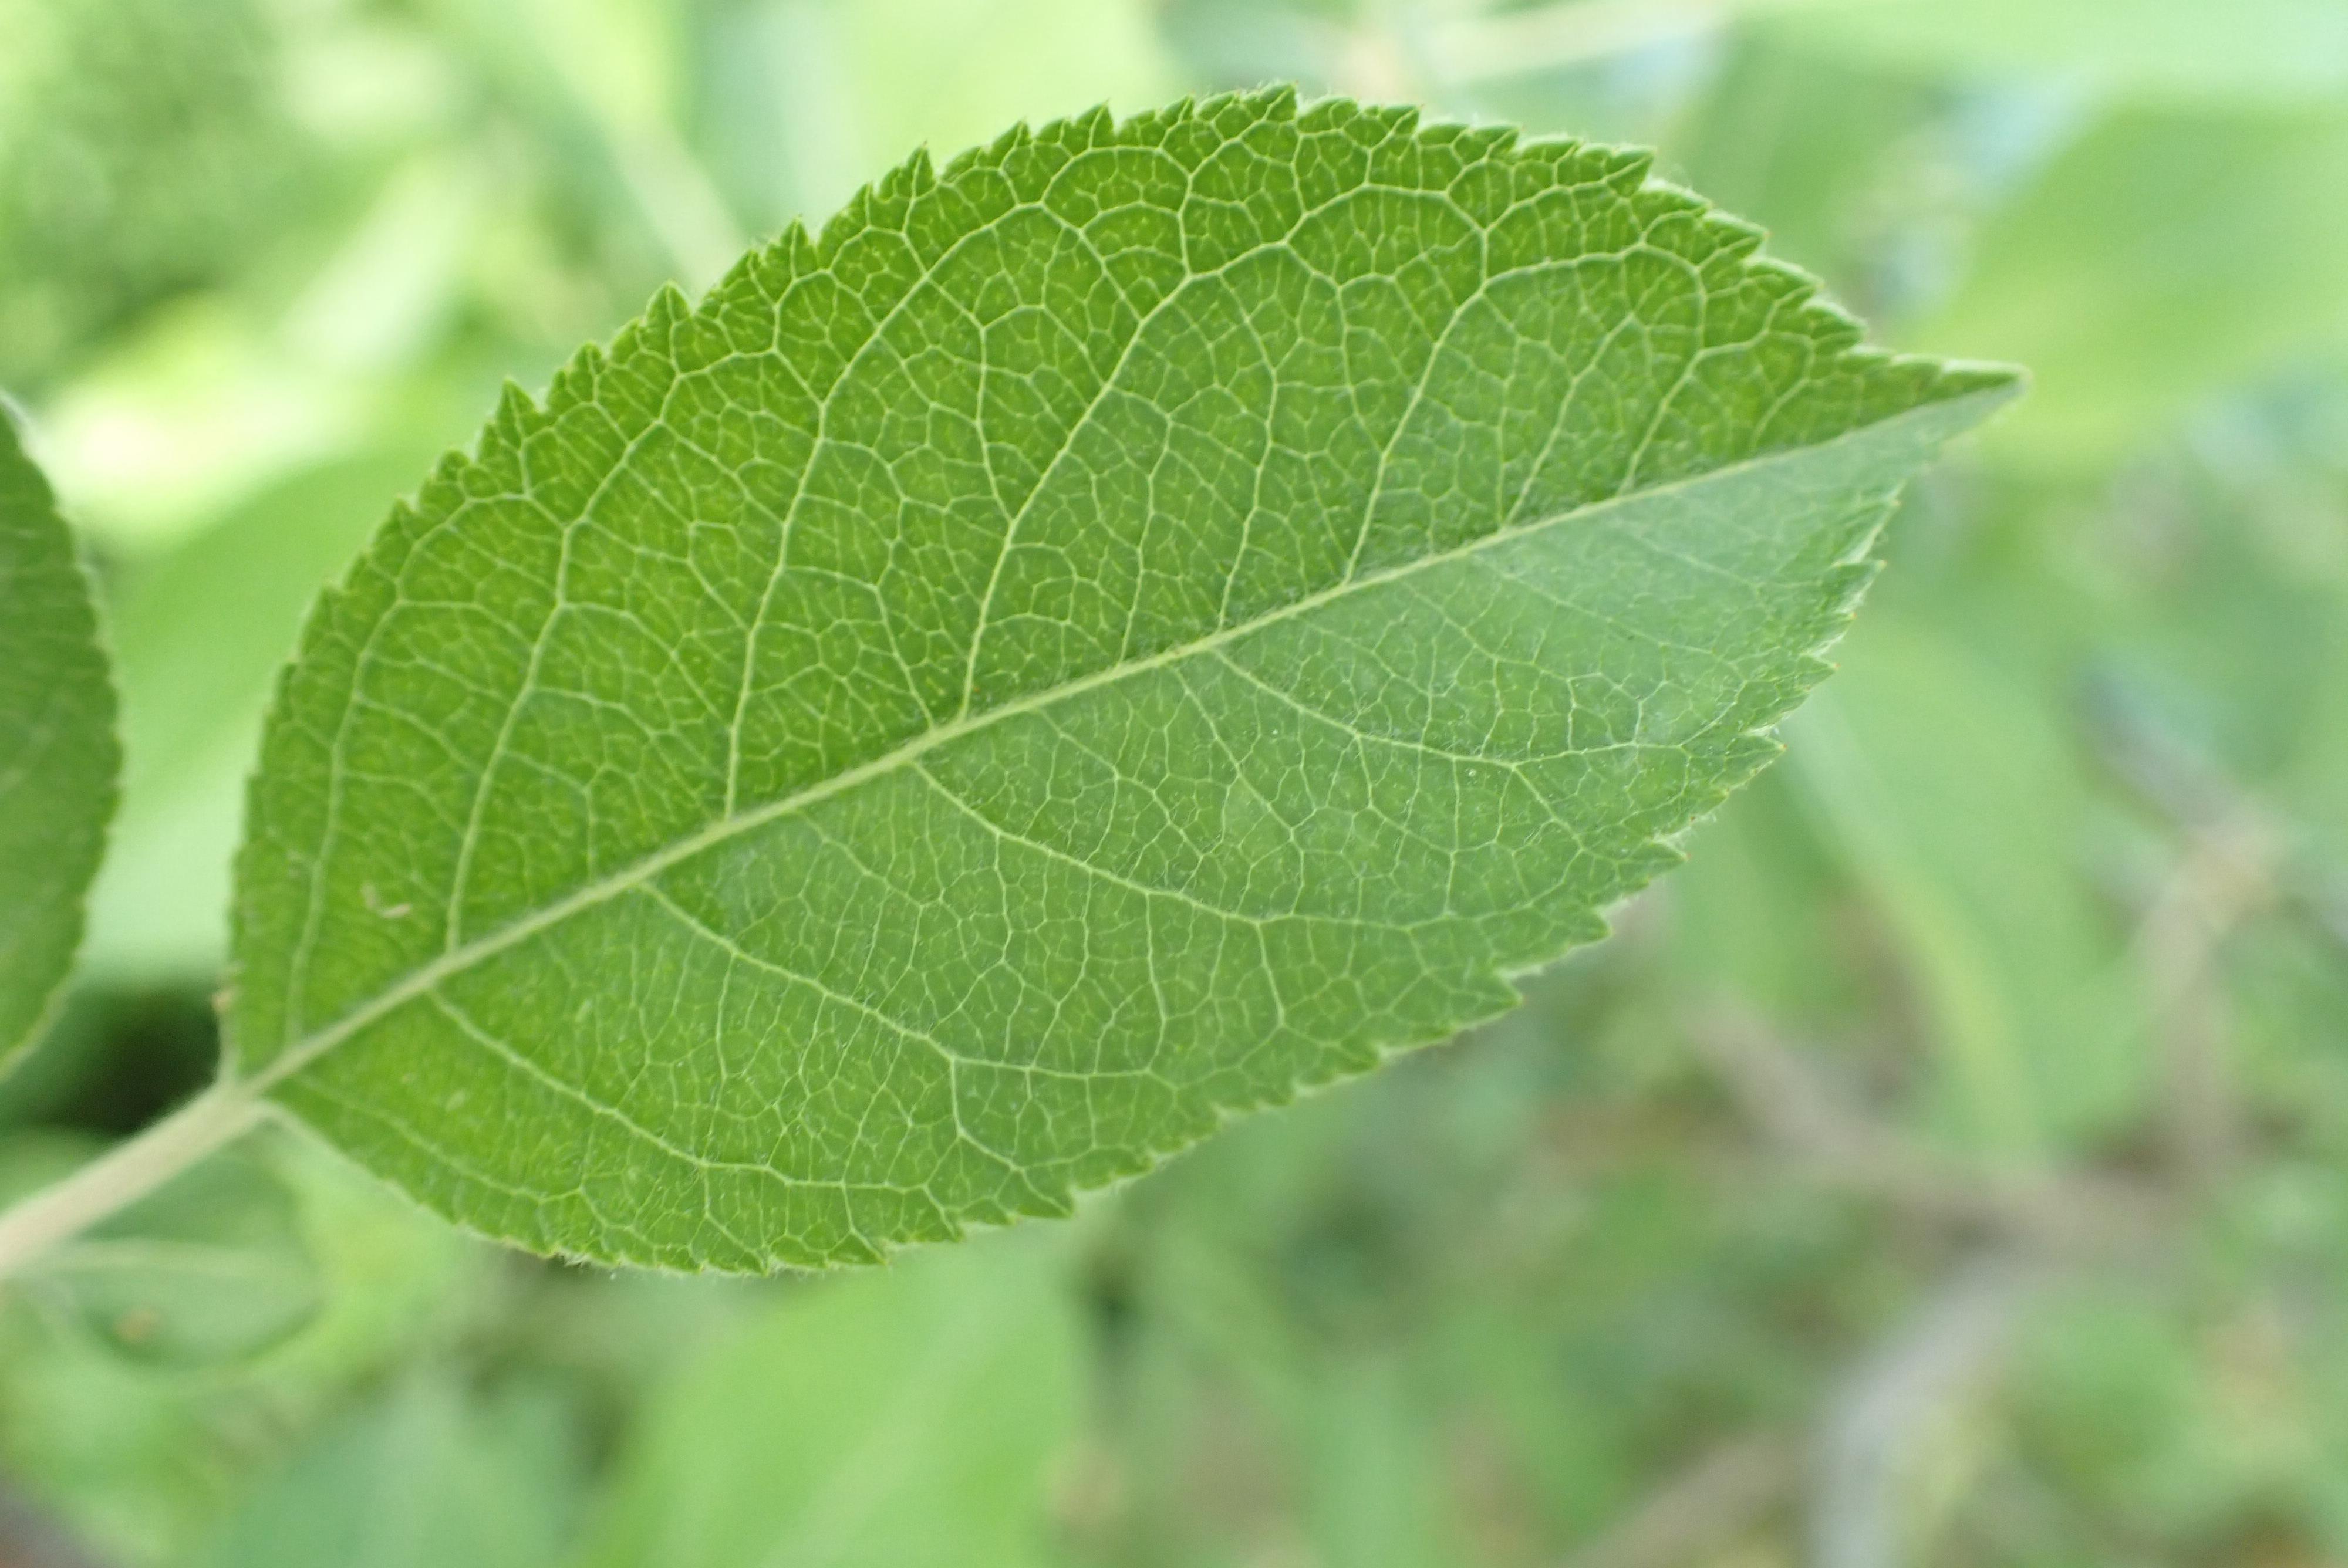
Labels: healthy